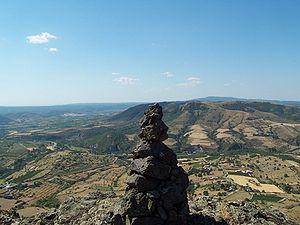
Vue vers le sud au dessus de Saint-Pons (Ardèche), depuis la plaine du Regard.
Saint-Pons est une commune française située dans le département de l'Ardèche, en région Auvergne-Rhône-Alpes.